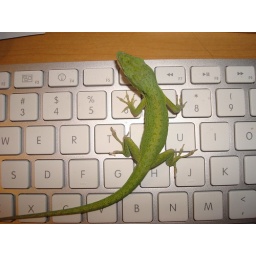
My lizard, Tarzan, walking around on my keyboard